Miguel de Oquendo

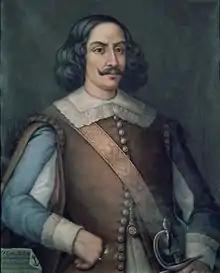

Miguel de Oquendo y Segura (1534 - 1588) was a Spanish Navy officer. Born in San Sebastián in 1534, he died at sea in 1588 when returning from the Spanish Armada campaign. He was the father of Admiral Antonio de Oquendo.